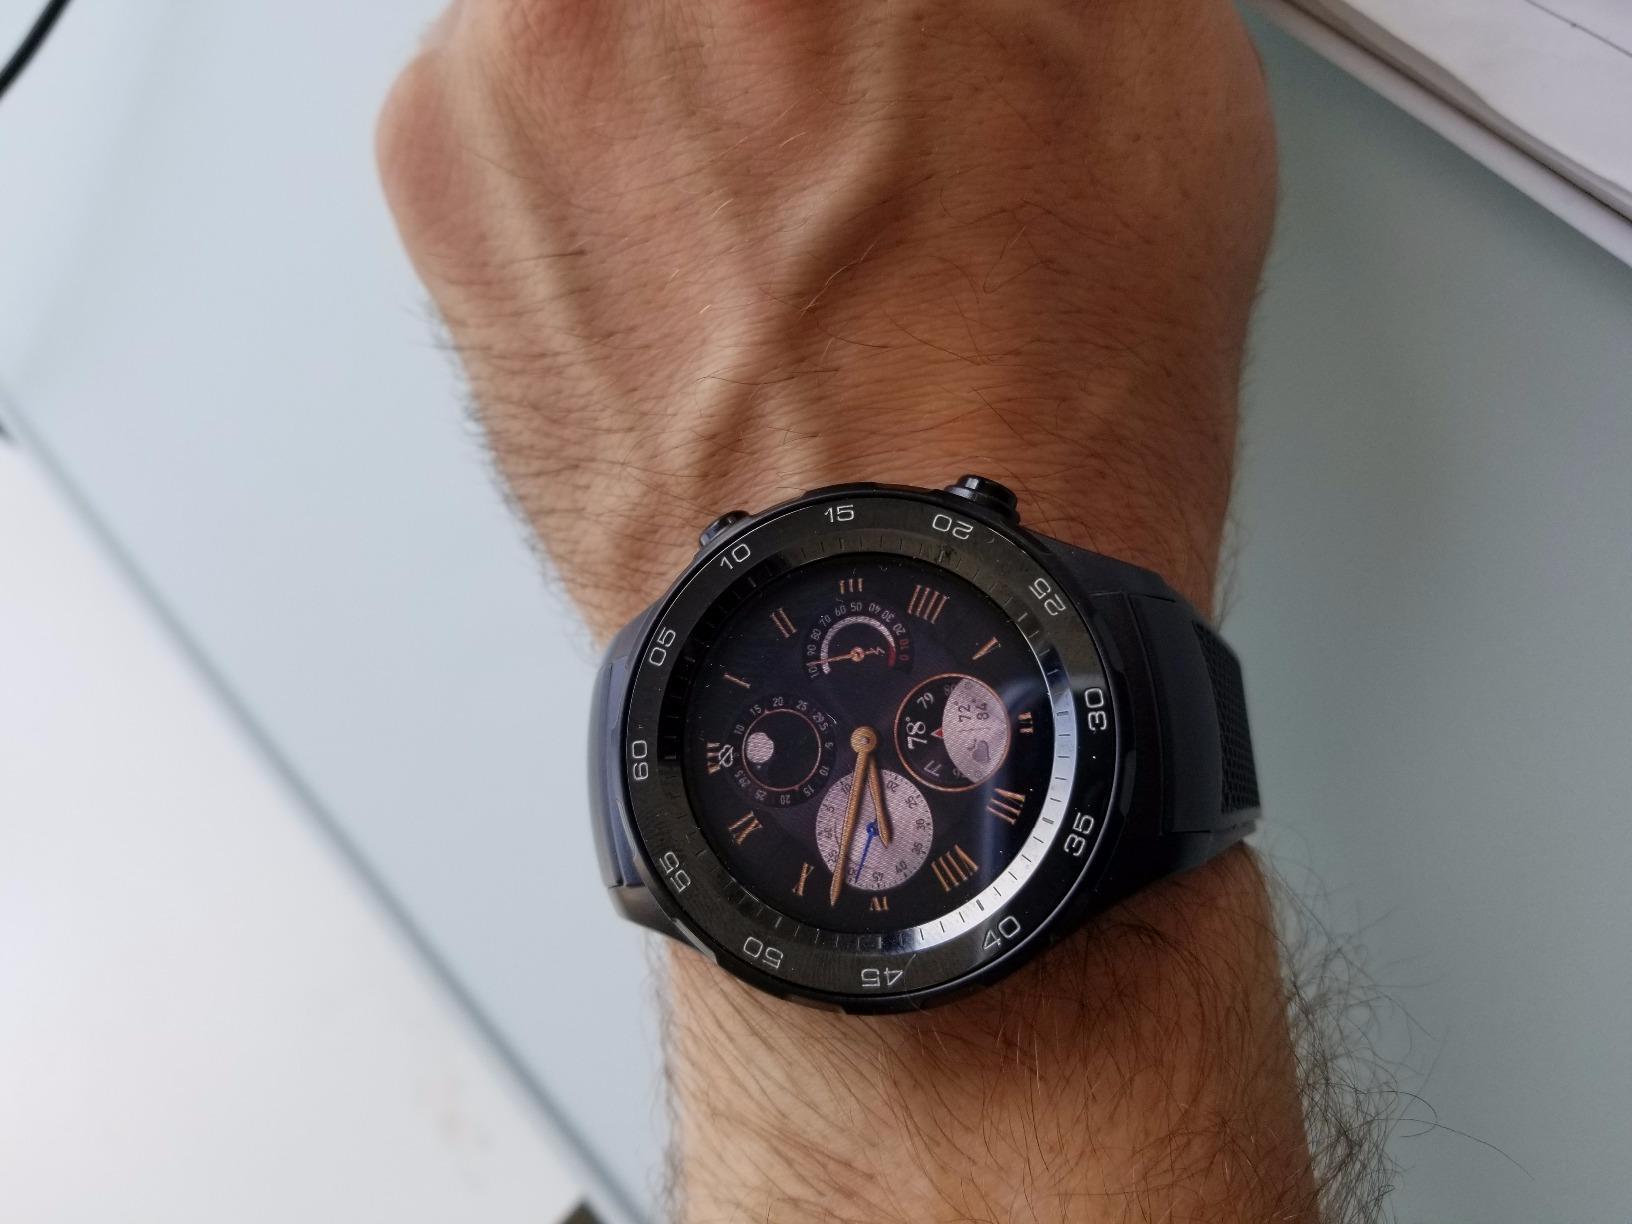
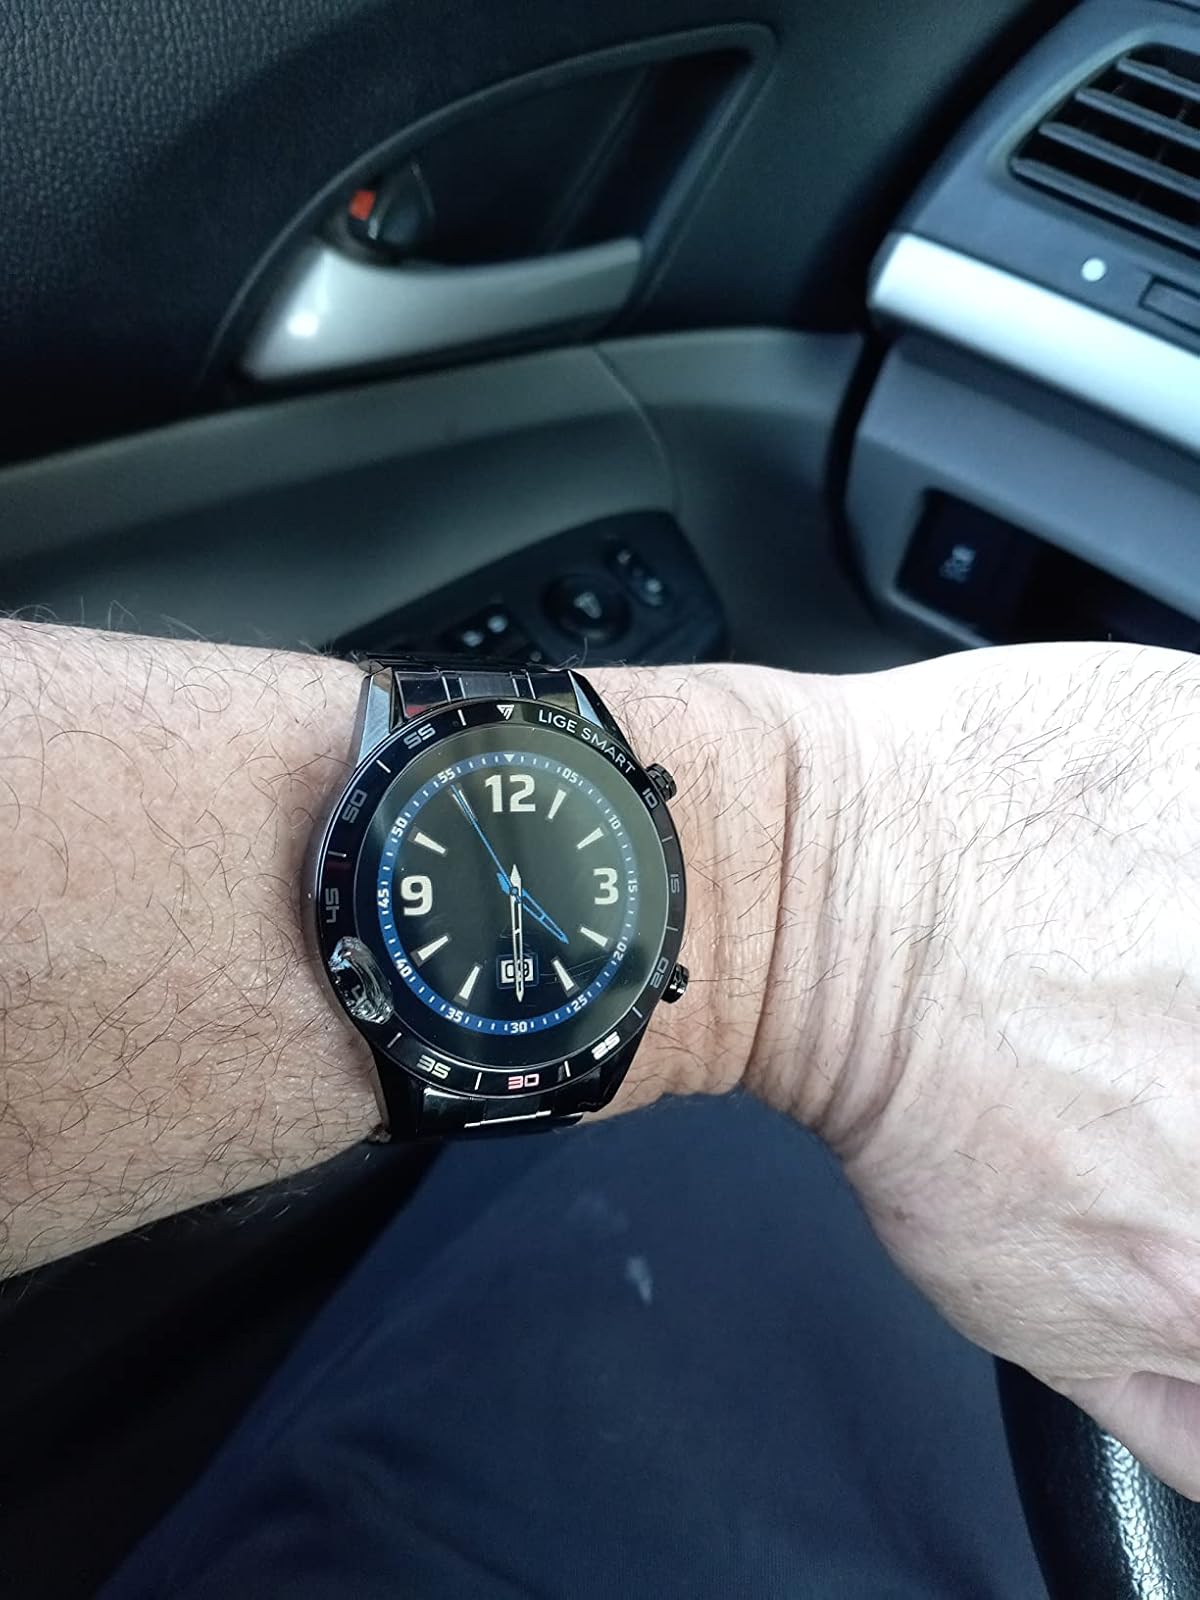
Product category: smartwatch
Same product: no